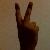
The image shows a hand gesture representing the number 2 in Indian Sign Language.